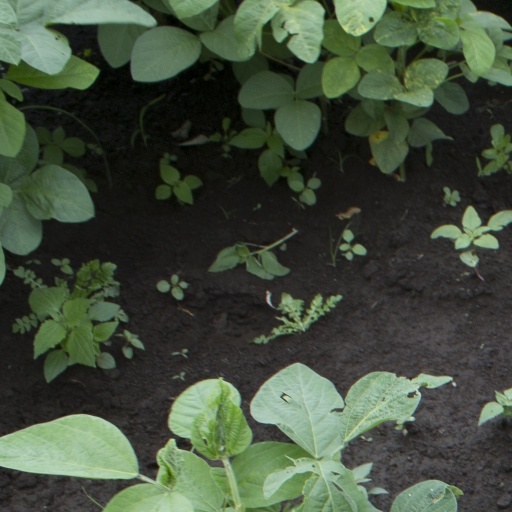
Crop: soybean